Individualist anarchism in the United States

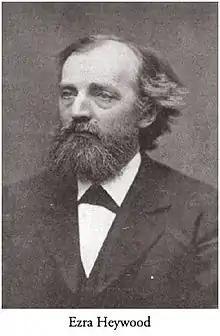
Ezra Heywood

According to Harman, the mission of "Lucifer the Lightbearer" was "to help woman to break the chains that for ages have bound her to the rack of man-made law, spiritual, economic, industrial, social and especially sexual, believing that until woman is roused to a sense of her own responsibility on all lines of human endeavor, and especially on lines of her special field, that of reproduction of the race, there will be little if any real advancement toward a higher and truer civilization". The name was chosen because "Lucifer, the ancient name of the Morning Star, now called Venus, seems to us unsurpassed as a cognomen for a journal whose mission is to bring light to the dwellers in darkness".